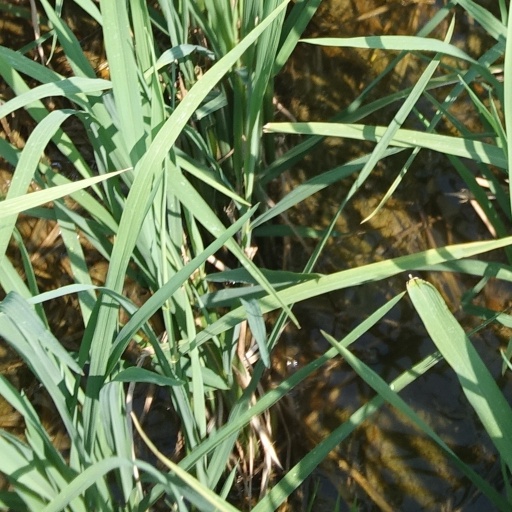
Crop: rice